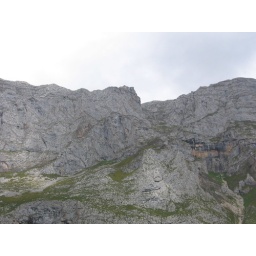
That little house you can see on the top in the middle is where the cable car stops.